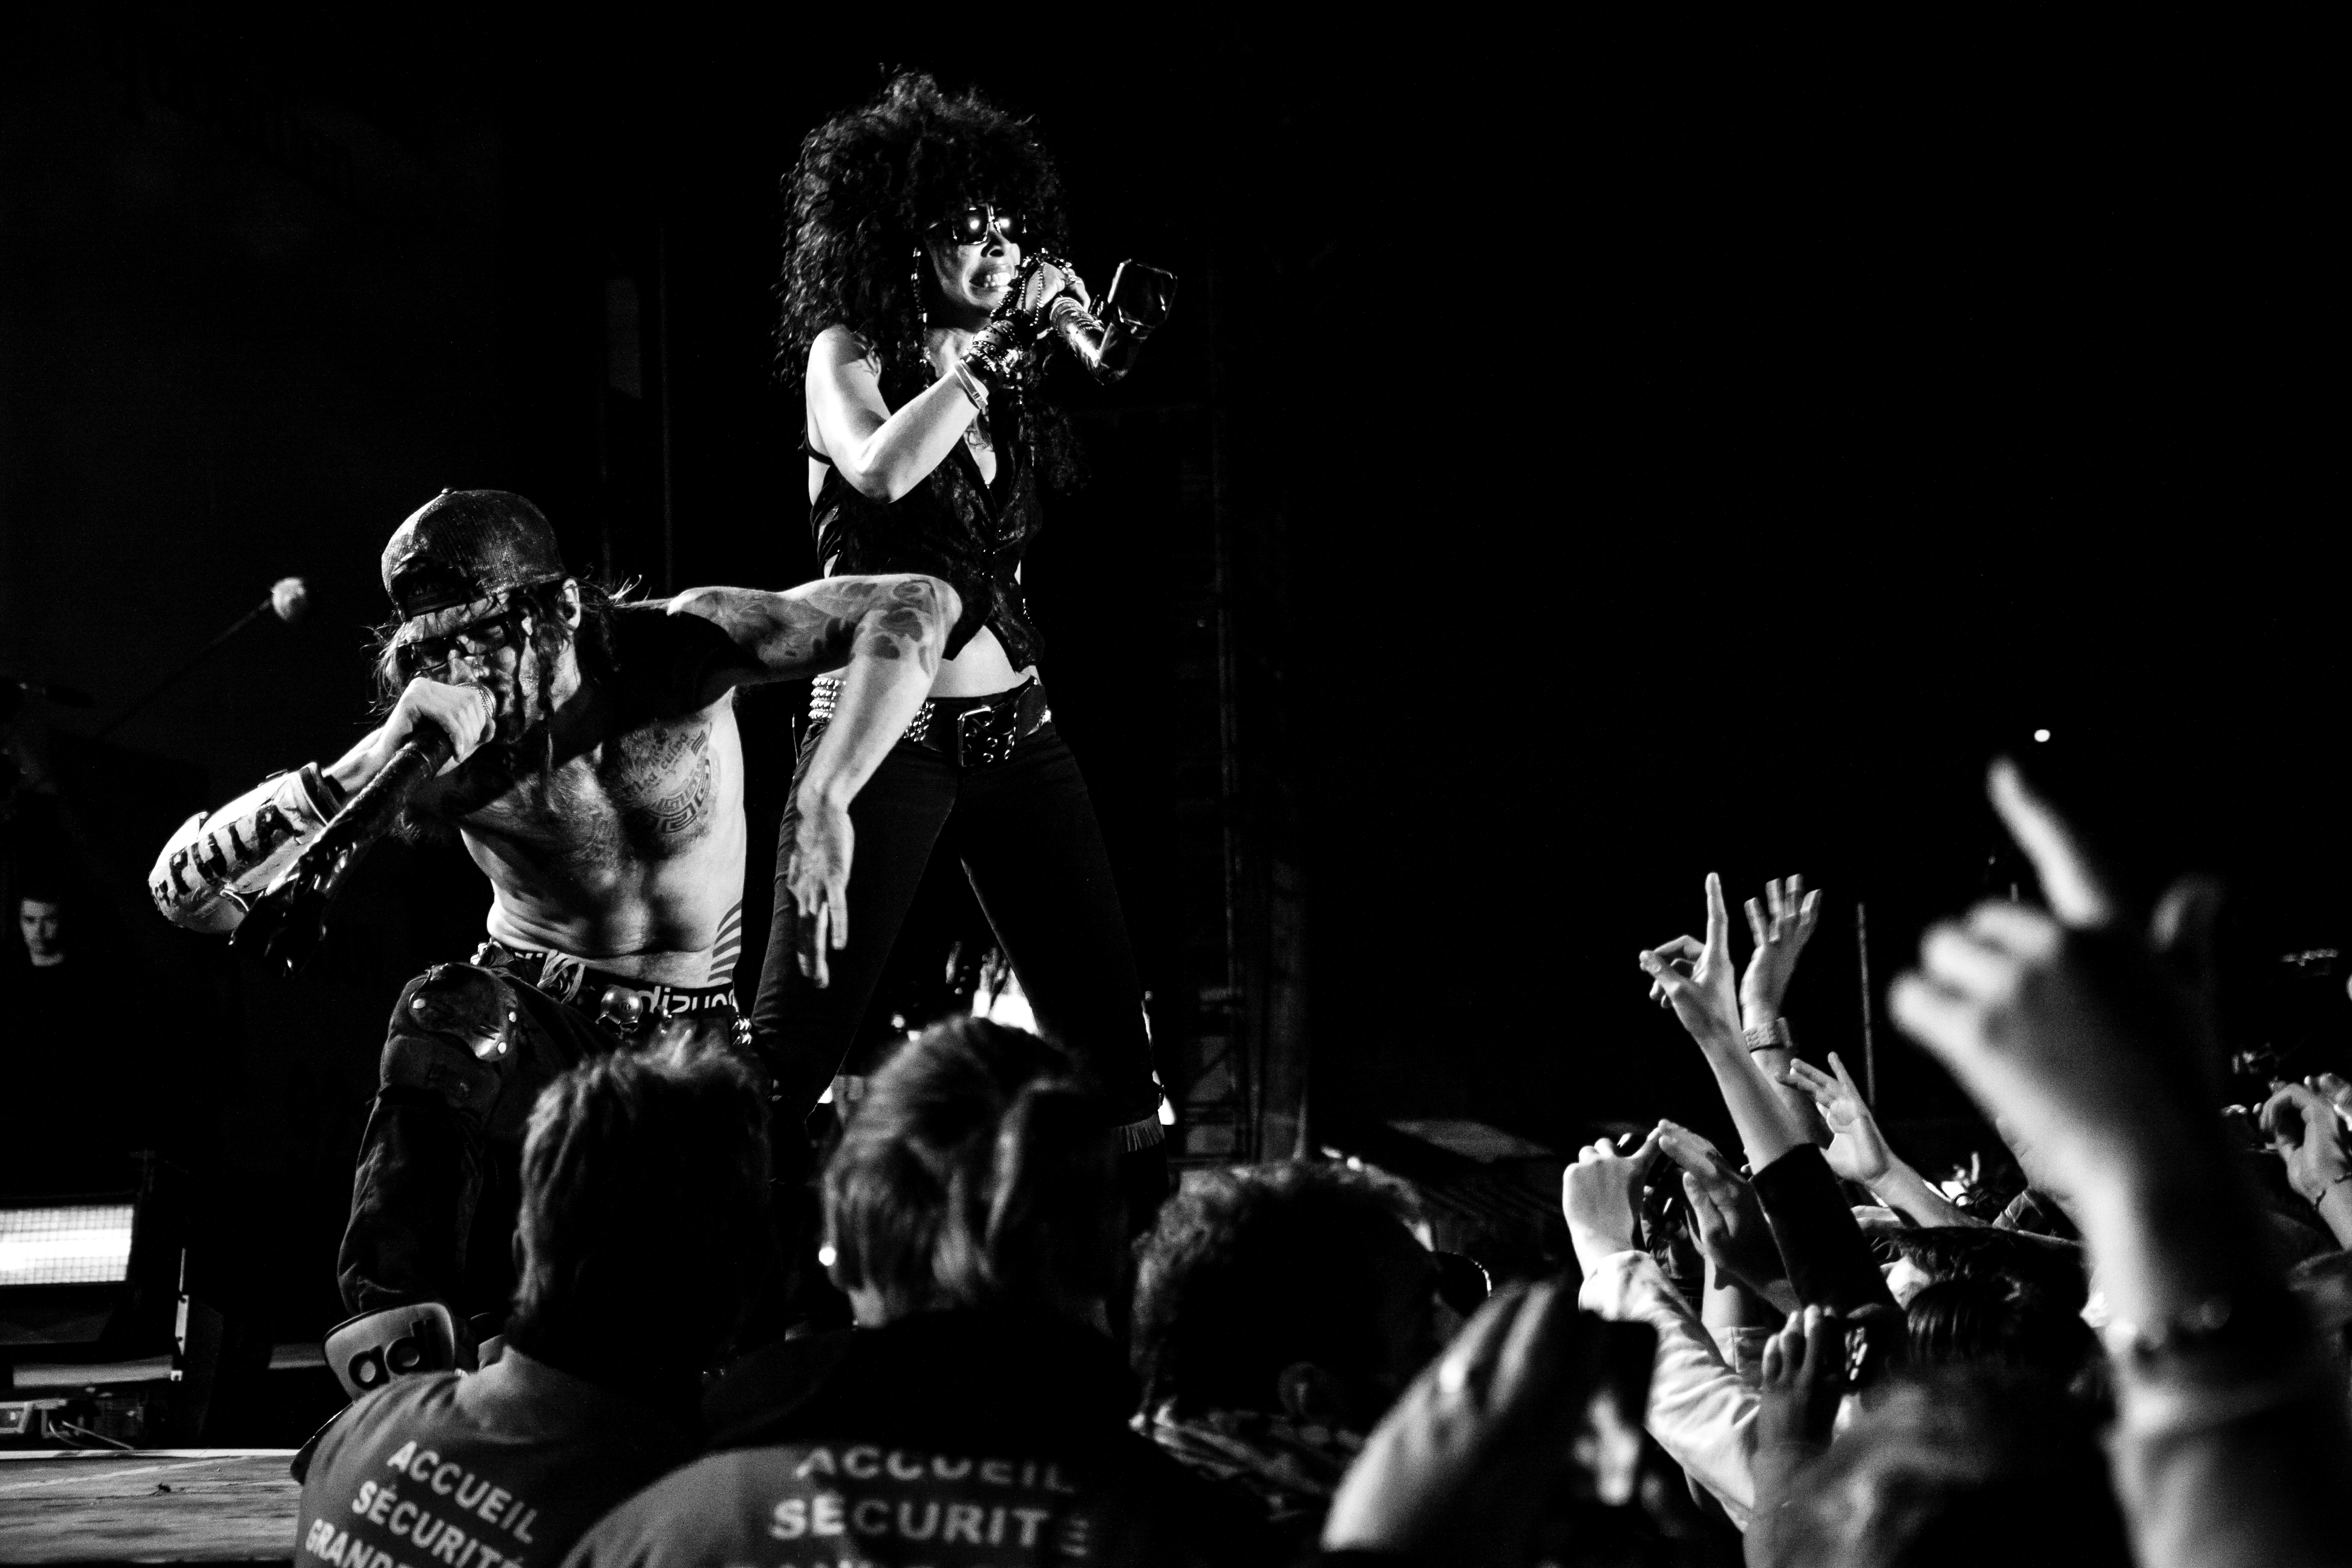
music, black and white, concert, band, audience, live, canon, musician, black, monochrome, performance art, festival, 40d, gig, stage, 2012, sam, shaka, ponk, fetedelhuma, shkpnk, frah, shakaponk, performance, bassist, event, guitarist, entertainment, performing arts, rock concert, monochrome photography, musical theatre